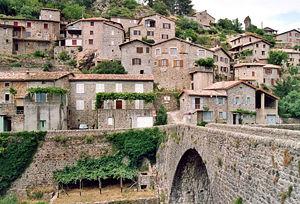
Le Lignon est une rivière française du sud de la France, dans le département de l'Ardèche, dans la région Auvergne-Rhône-Alpes. C'est un affluent droit de l'Ardèche, donc un sous-affluent du Rhône.